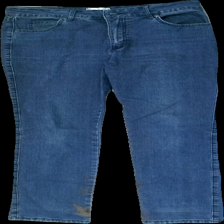
View: front
Type: Jeans
Category: Ladies
Brand: Isolde
Colors: Blue
Material: 82% cotton 18% polyester
Pattern: Other
Cut: Regular
Size: 38
Season: All
Trend: Denim
Stains: Major
Price range: 50-100
Recommended usage: Export